Tony Weller

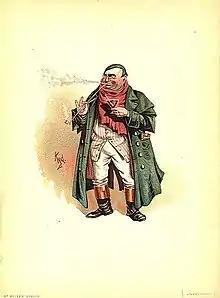
Tony Weller - Joseph Clayton Clarke (1889)

Tony Weller is a fictional character in Charles Dickens's first novel, "The Pickwick Papers" (1836-37). The irresponsible and care-free Tony Weller is Sam Weller's father. A loquacious coachman, the character never became as popular as his famous son but readers have always enjoyed his quaint humour and his even quainter philosophy.